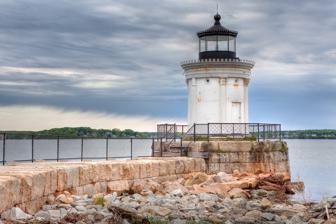
Building: Portland Breakwater Light
Country: United States of America
Year built: 1855
Lighthouse in Maine, US "Portland Breakwater Lighthouse" redirects here. For the lighthouse in Dorset, England, see Portland Breakwater Lighthouse, Dorset . Lighthouse Portland Breakwater Light Portland Breakwater Lighthouse after restoration Location NE end of Portland Breakwater in Portland Harbor, South Portland, Maine Coordinates 43°39′19.872″N 70°14′5.471″W / 43.65552000°N 70.23485306°W / 43.65552000; -70.23485306 Tower Constructed 1855 Foundation Granite block caisson Construction Iron plate with brick lining Automated 1934 (91 years ago) ( 1934 ) Height 7.5 m (25 ft) Shape conical Markings resembles 4th-century Greek monument Heritage National Register of Historic Places listed place Light First lit 1875 (150 years ago) ( 1875 ) (current tower) Deactivated 1942 (83 years ago) ( 1942 ) Focal height 30 feet (9.1 m) Lens Sixth order fresnel, 1855 Characteristic Flashing white 4 s Portland Breakwater Light U.S. National Register of Historic Places Architect Thomas U. Walter Architectural style Greek Revival NRHP reference No. 73000238 Added to NRHP June 19, 1973 The Portland Breakwater Light (also called Bug Light ) is a small lighthouse in South Portland, Maine , United States. History A lighthouse was first built here in 1855 as a wooden structure. The breakwater was extended and a new lighthouse was constructed at the end of it in 1875. The new lighthouse was made of curved cast-iron plates whose seams are disguised by six decorative Corinthian columns . Its design was inspired by the Choragic Monument of Lysicrates in Athens, made well-known by engravings. The architect was Thomas U. Walter , most noted as the designer of the U.S. Capitol east and west wings and its current dome. Wooden sheds and a six-room house for the lighthouse-keeper were added incrementally as needed. In 1897, Spring Point Ledge Light was erected and the houses around Bug Light were demolished and the Spring Point Ledge Lighthouse keepers tended to both lighthouses. During World War II , the breakwater was slowly absorbed by landfill as the New England Shipbuilding Corporation built two shipyards next to the lighthouse. These shipyards produced Liberty Ships for the war effort. Because of the smaller breakwater, there was less need for the lighthouse and it was decommissioned in 1943. Restoration The light was fully restored in 1989 and was reactivated in 2002. It appears as a private aid to navigation in the US Coast Guard Light List as South Portland Breakwater Light . A park named after the lighthouse, Bug Light Park , allows visitors to view the Portland Breakwater Light up close, while memorializing the shipbuilding efforts of World War II. The light was added to the National Register of Historic Places as Portland Breakwater Light on June 19, 1973, reference number 73000238. Gallery Bug Light before restoration (1962) Corinthian columns The first (wooden) Portland Breakwater Light Bug Light in 2018 See also National Register of Historic Places listings in Cumberland County, Maine References